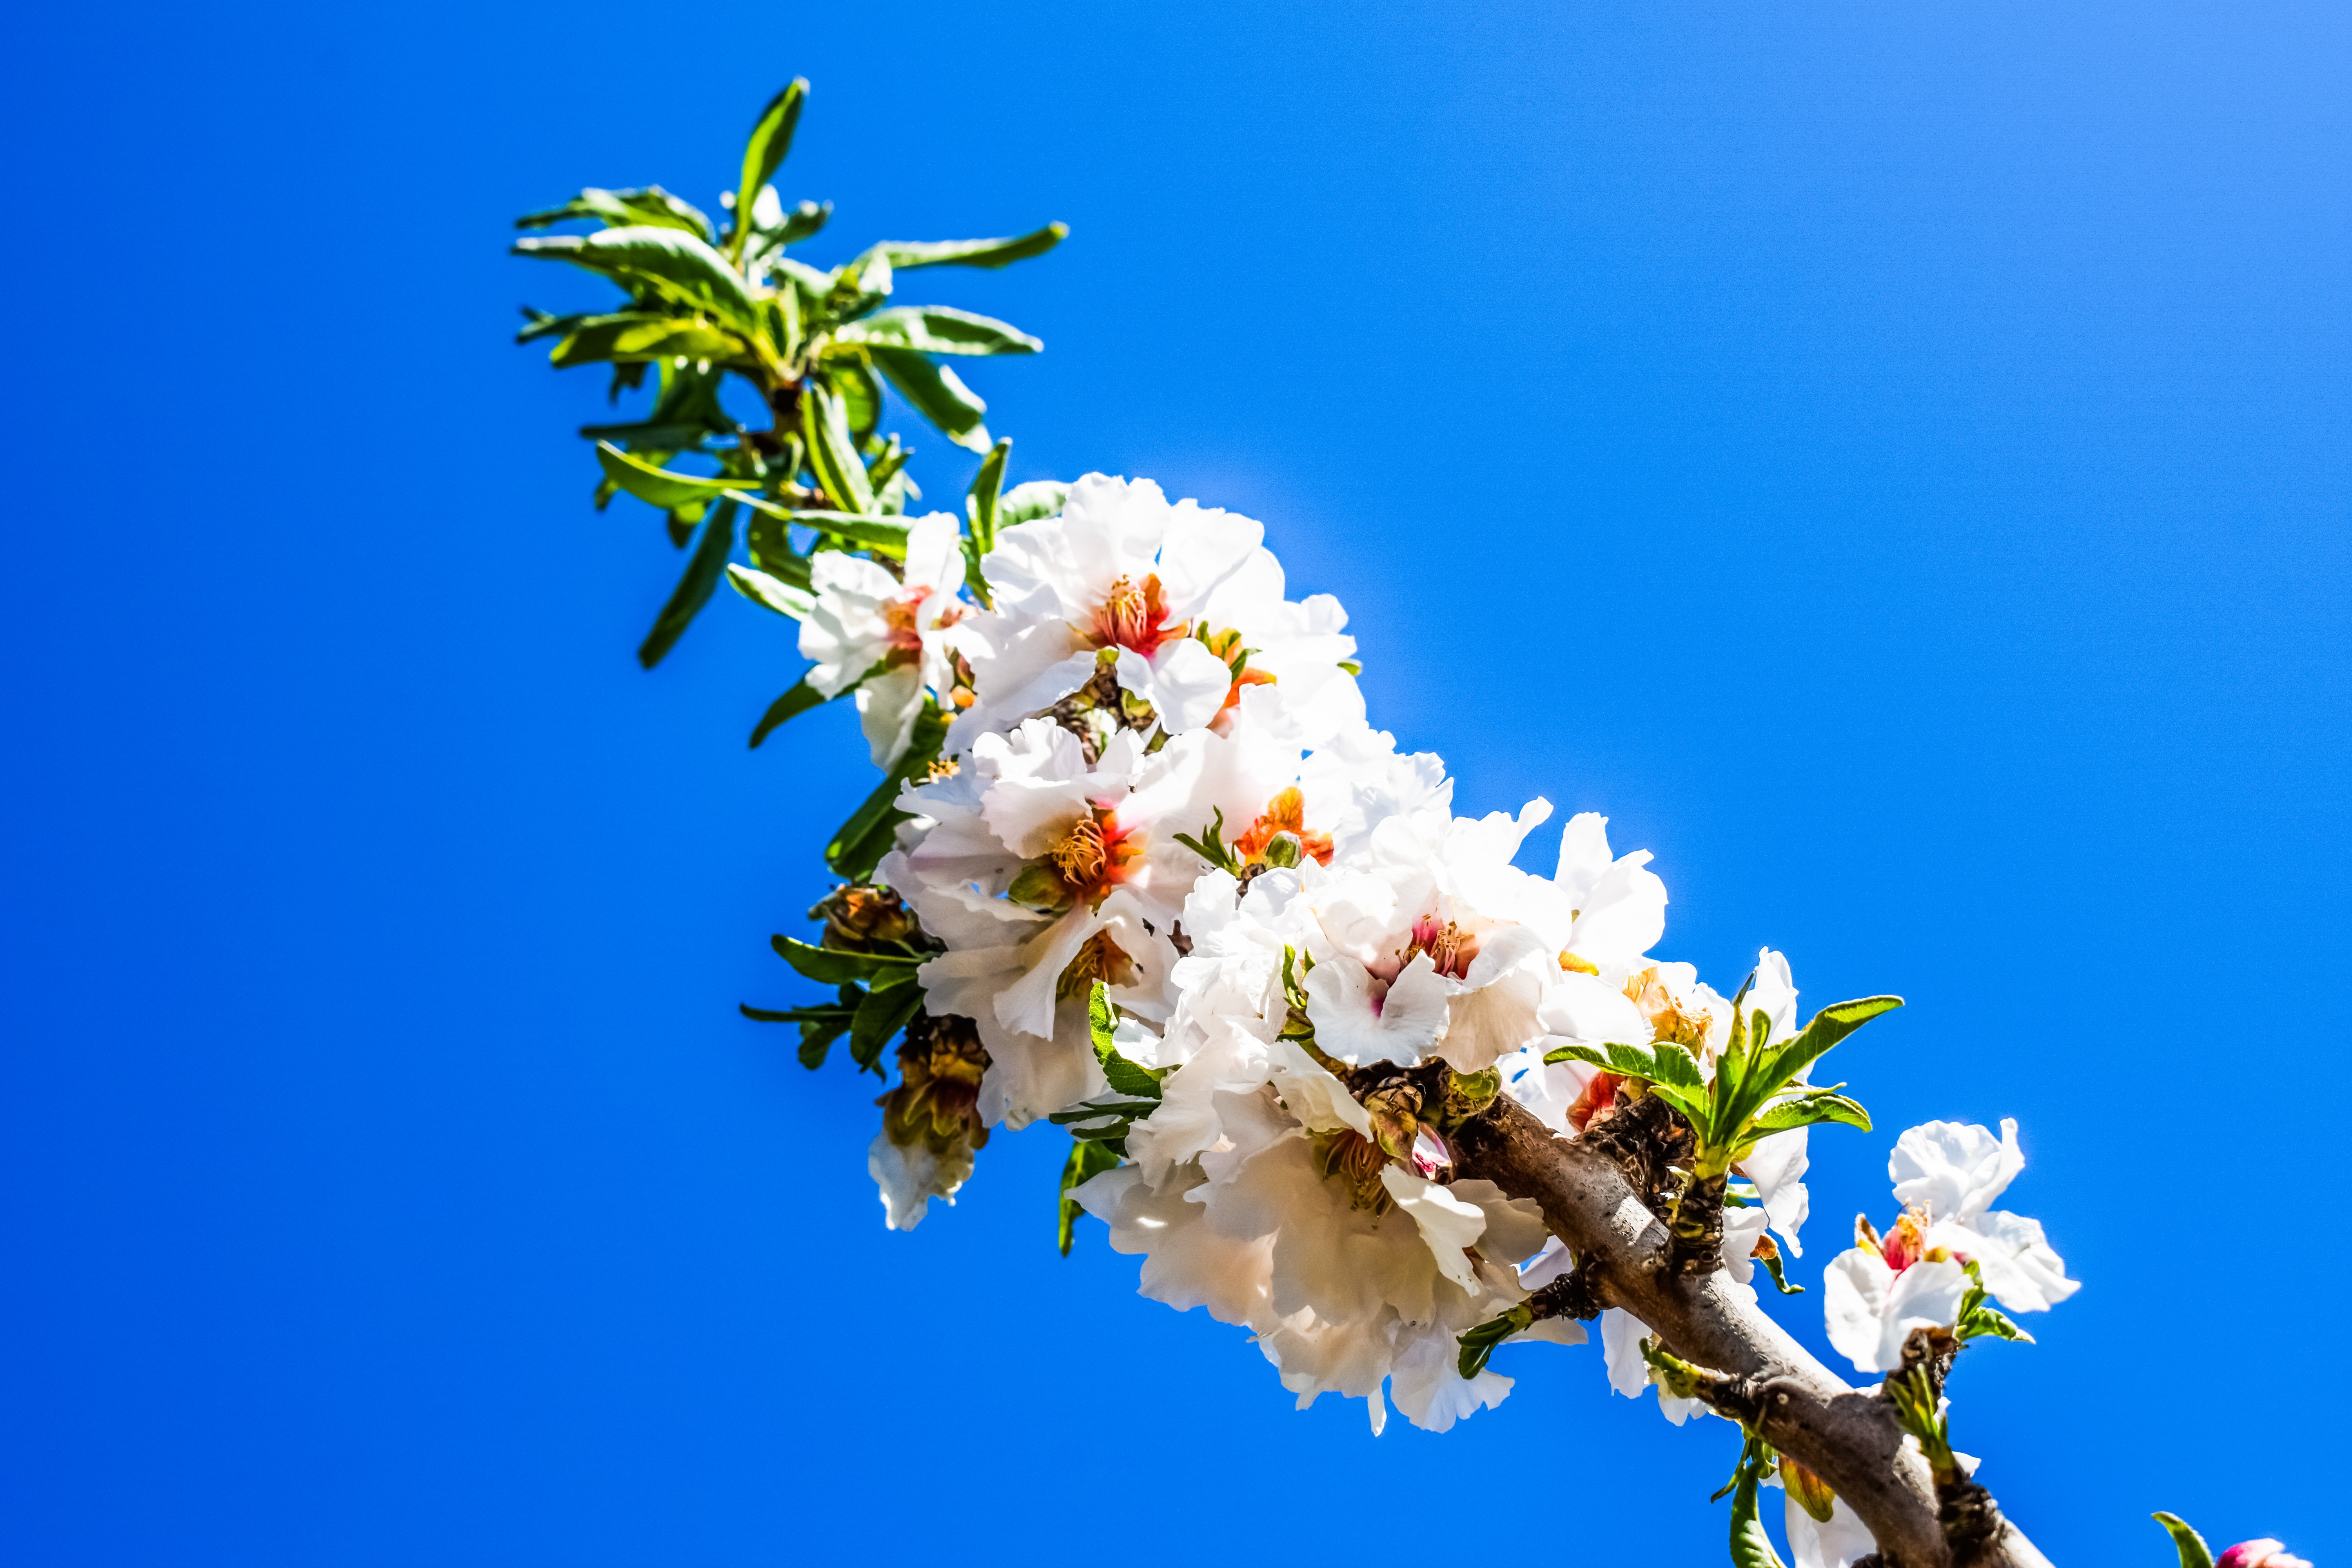
tree, nature, branch, blossom, plant, fruit, flower, petal, spring, produce, botany, blooming, flora, cherry blossom, flowers, shrub, bright, macro photography, flowering plant, land plant